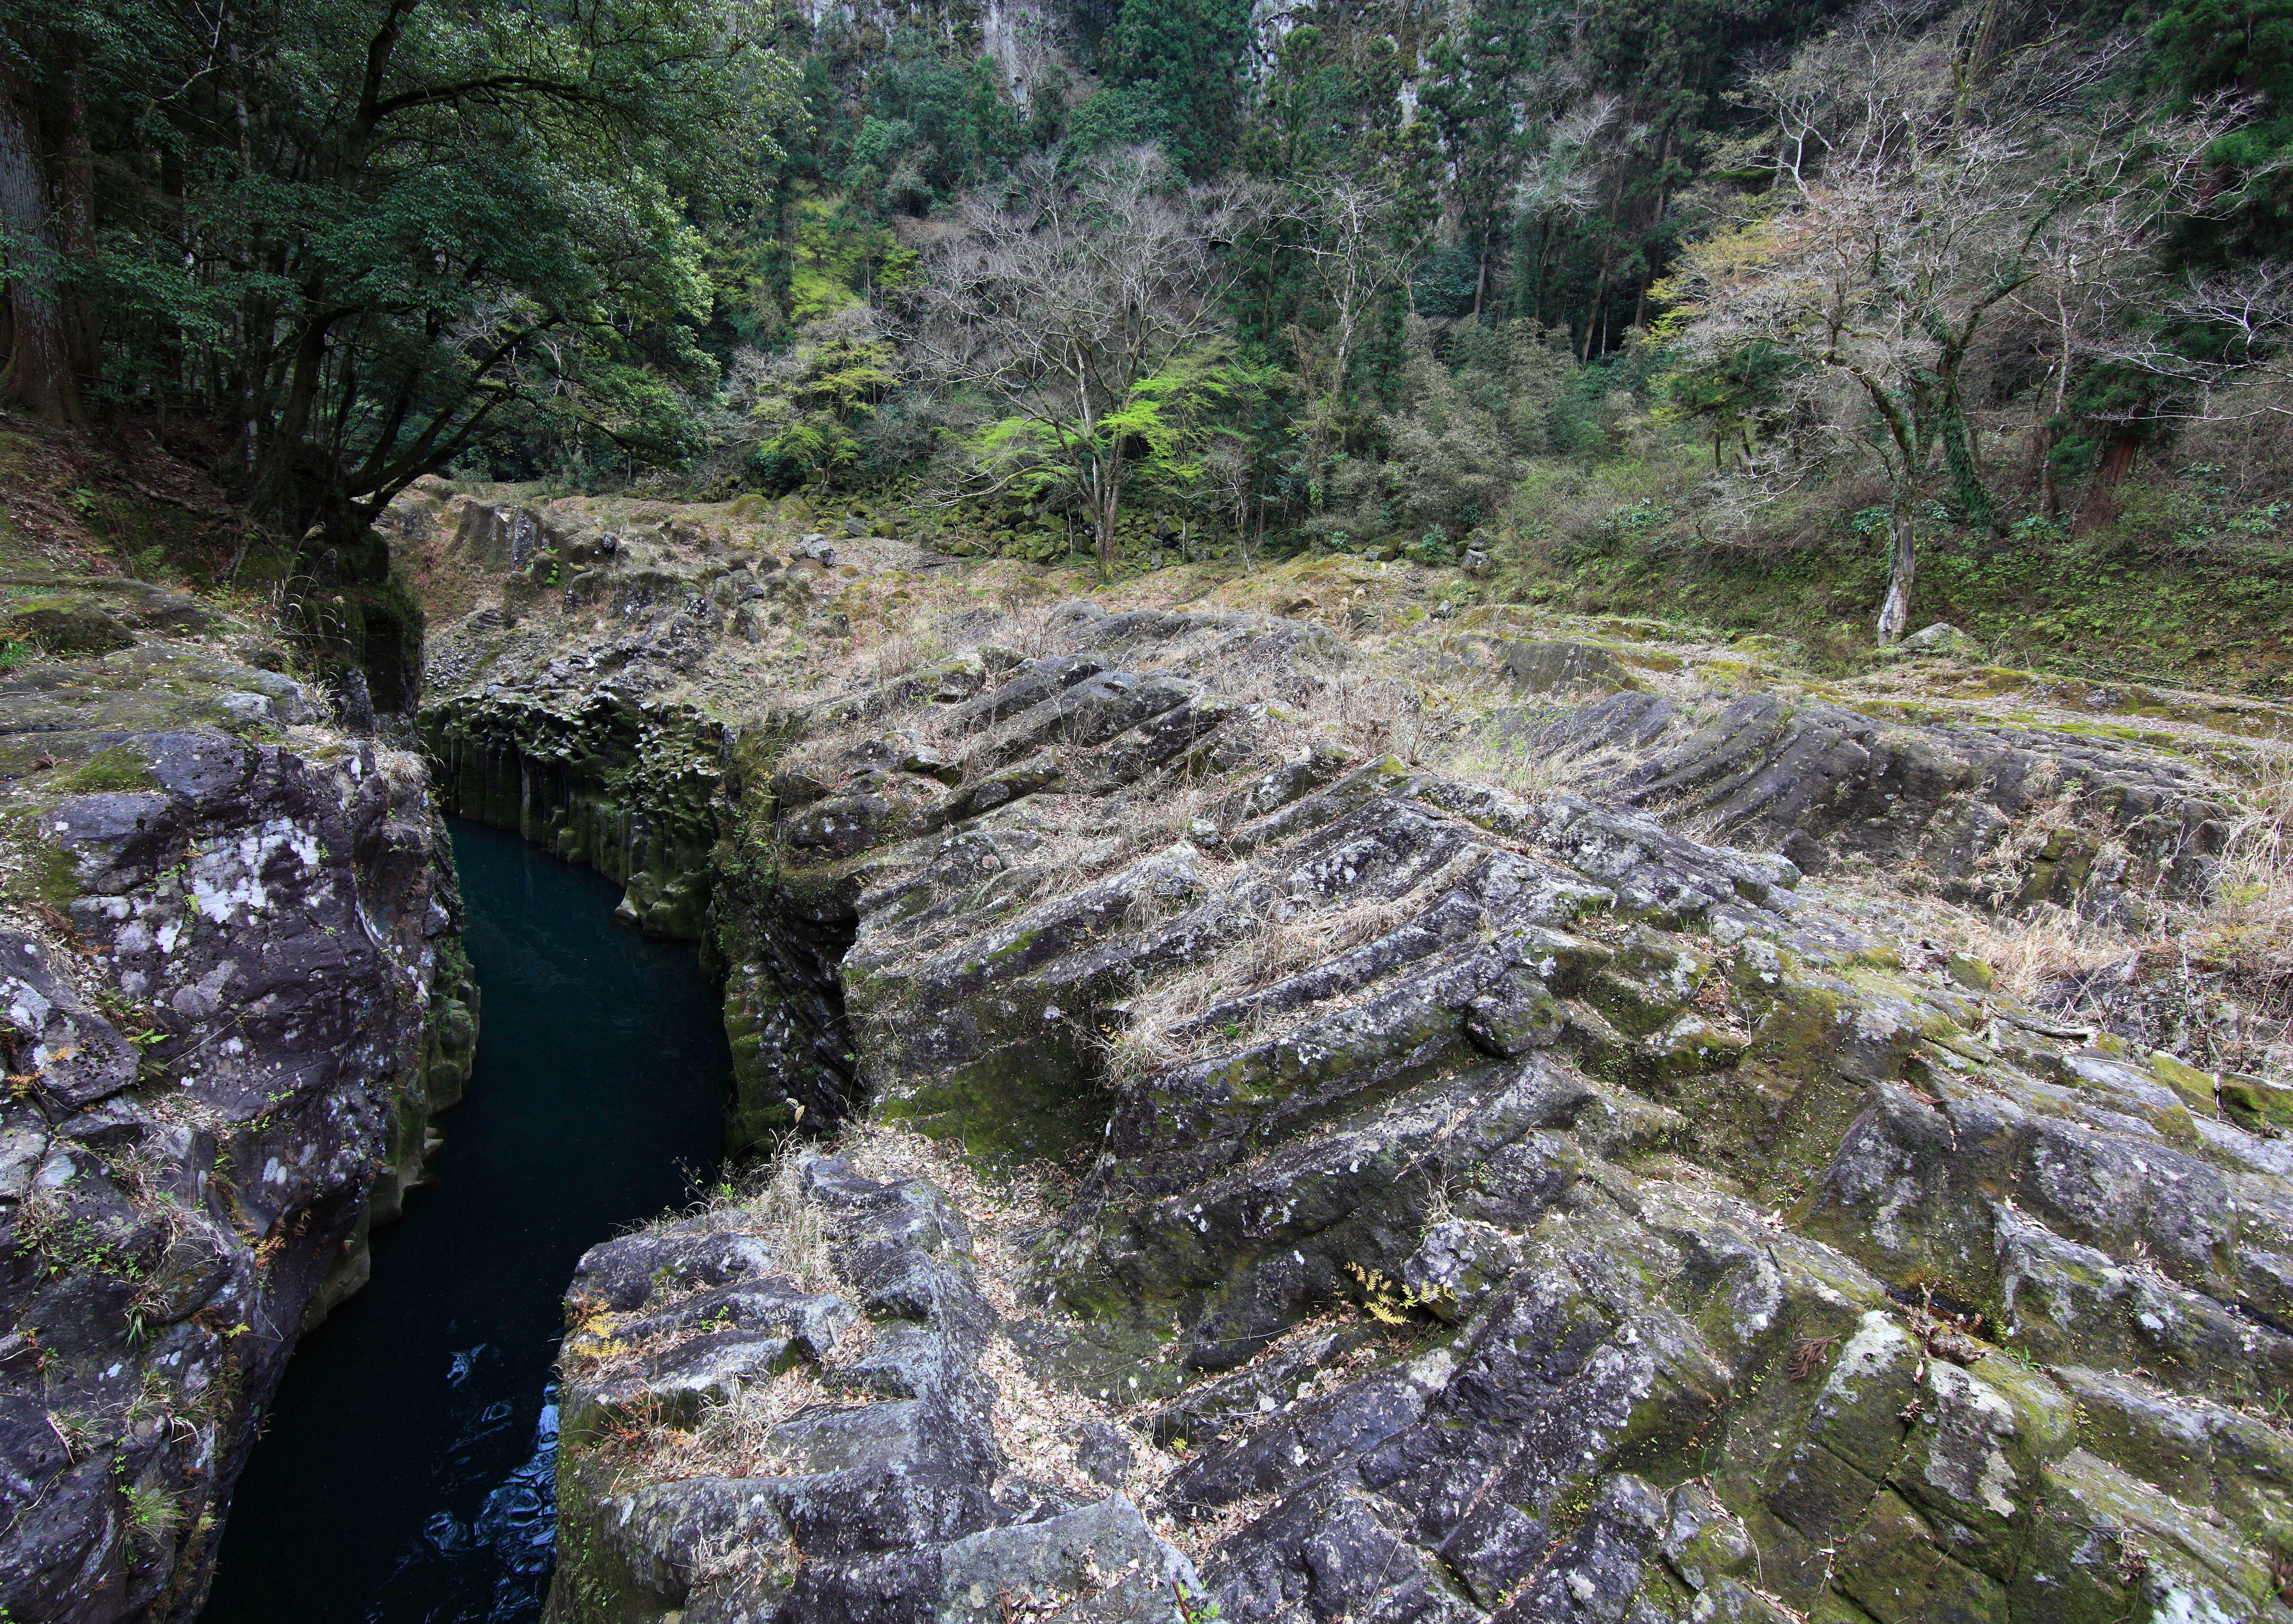
rock, wilderness, trail, river, valley, cliff, stream, high, terrain, ridge, geology, ravine, 5d, hires, markii, water feature, hi, res, resolution, bedrock, geological phenomenon